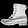
Label: Ankle boot